Pointe du Grand Gouin

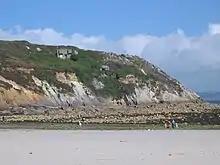
Pointe du Grand Gouin

The pointe du Grand Gouin is a rocky promontory with vertical cliffs to the west of the inlet of Camaret-sur-Mer in France. It protects a port which, in Vauban's era, was vulnerable to possible landings. It is divided into the Grand Gouin (the top of the cliff) and the Petit Gouin (mid-cliff).